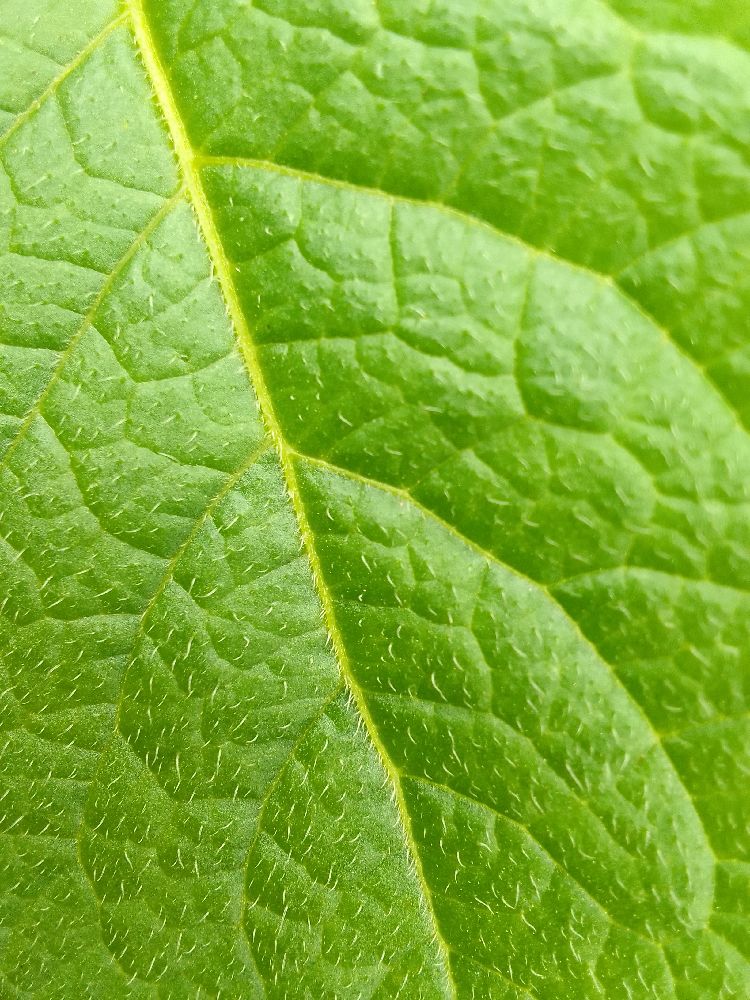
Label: Healthy